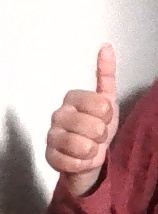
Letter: aleff